Dmitry Mushketov

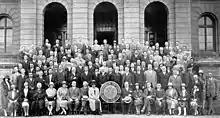
Dmitry Mushketov on 15th International Geological Congress, 1929

He participated in International Geological Congress abroad in 1922 (XIII, Belgium), 1926 (XIV, Spain), and 1929 (XV, South Africa). In addition, he was entrusted with making a bid for the International Geological Congress (XVI) to take place in the USSR in 1933 and was Chairman of the Organizing Committee for the Third All-Russia Geological Congress in Tashkent, 1928.